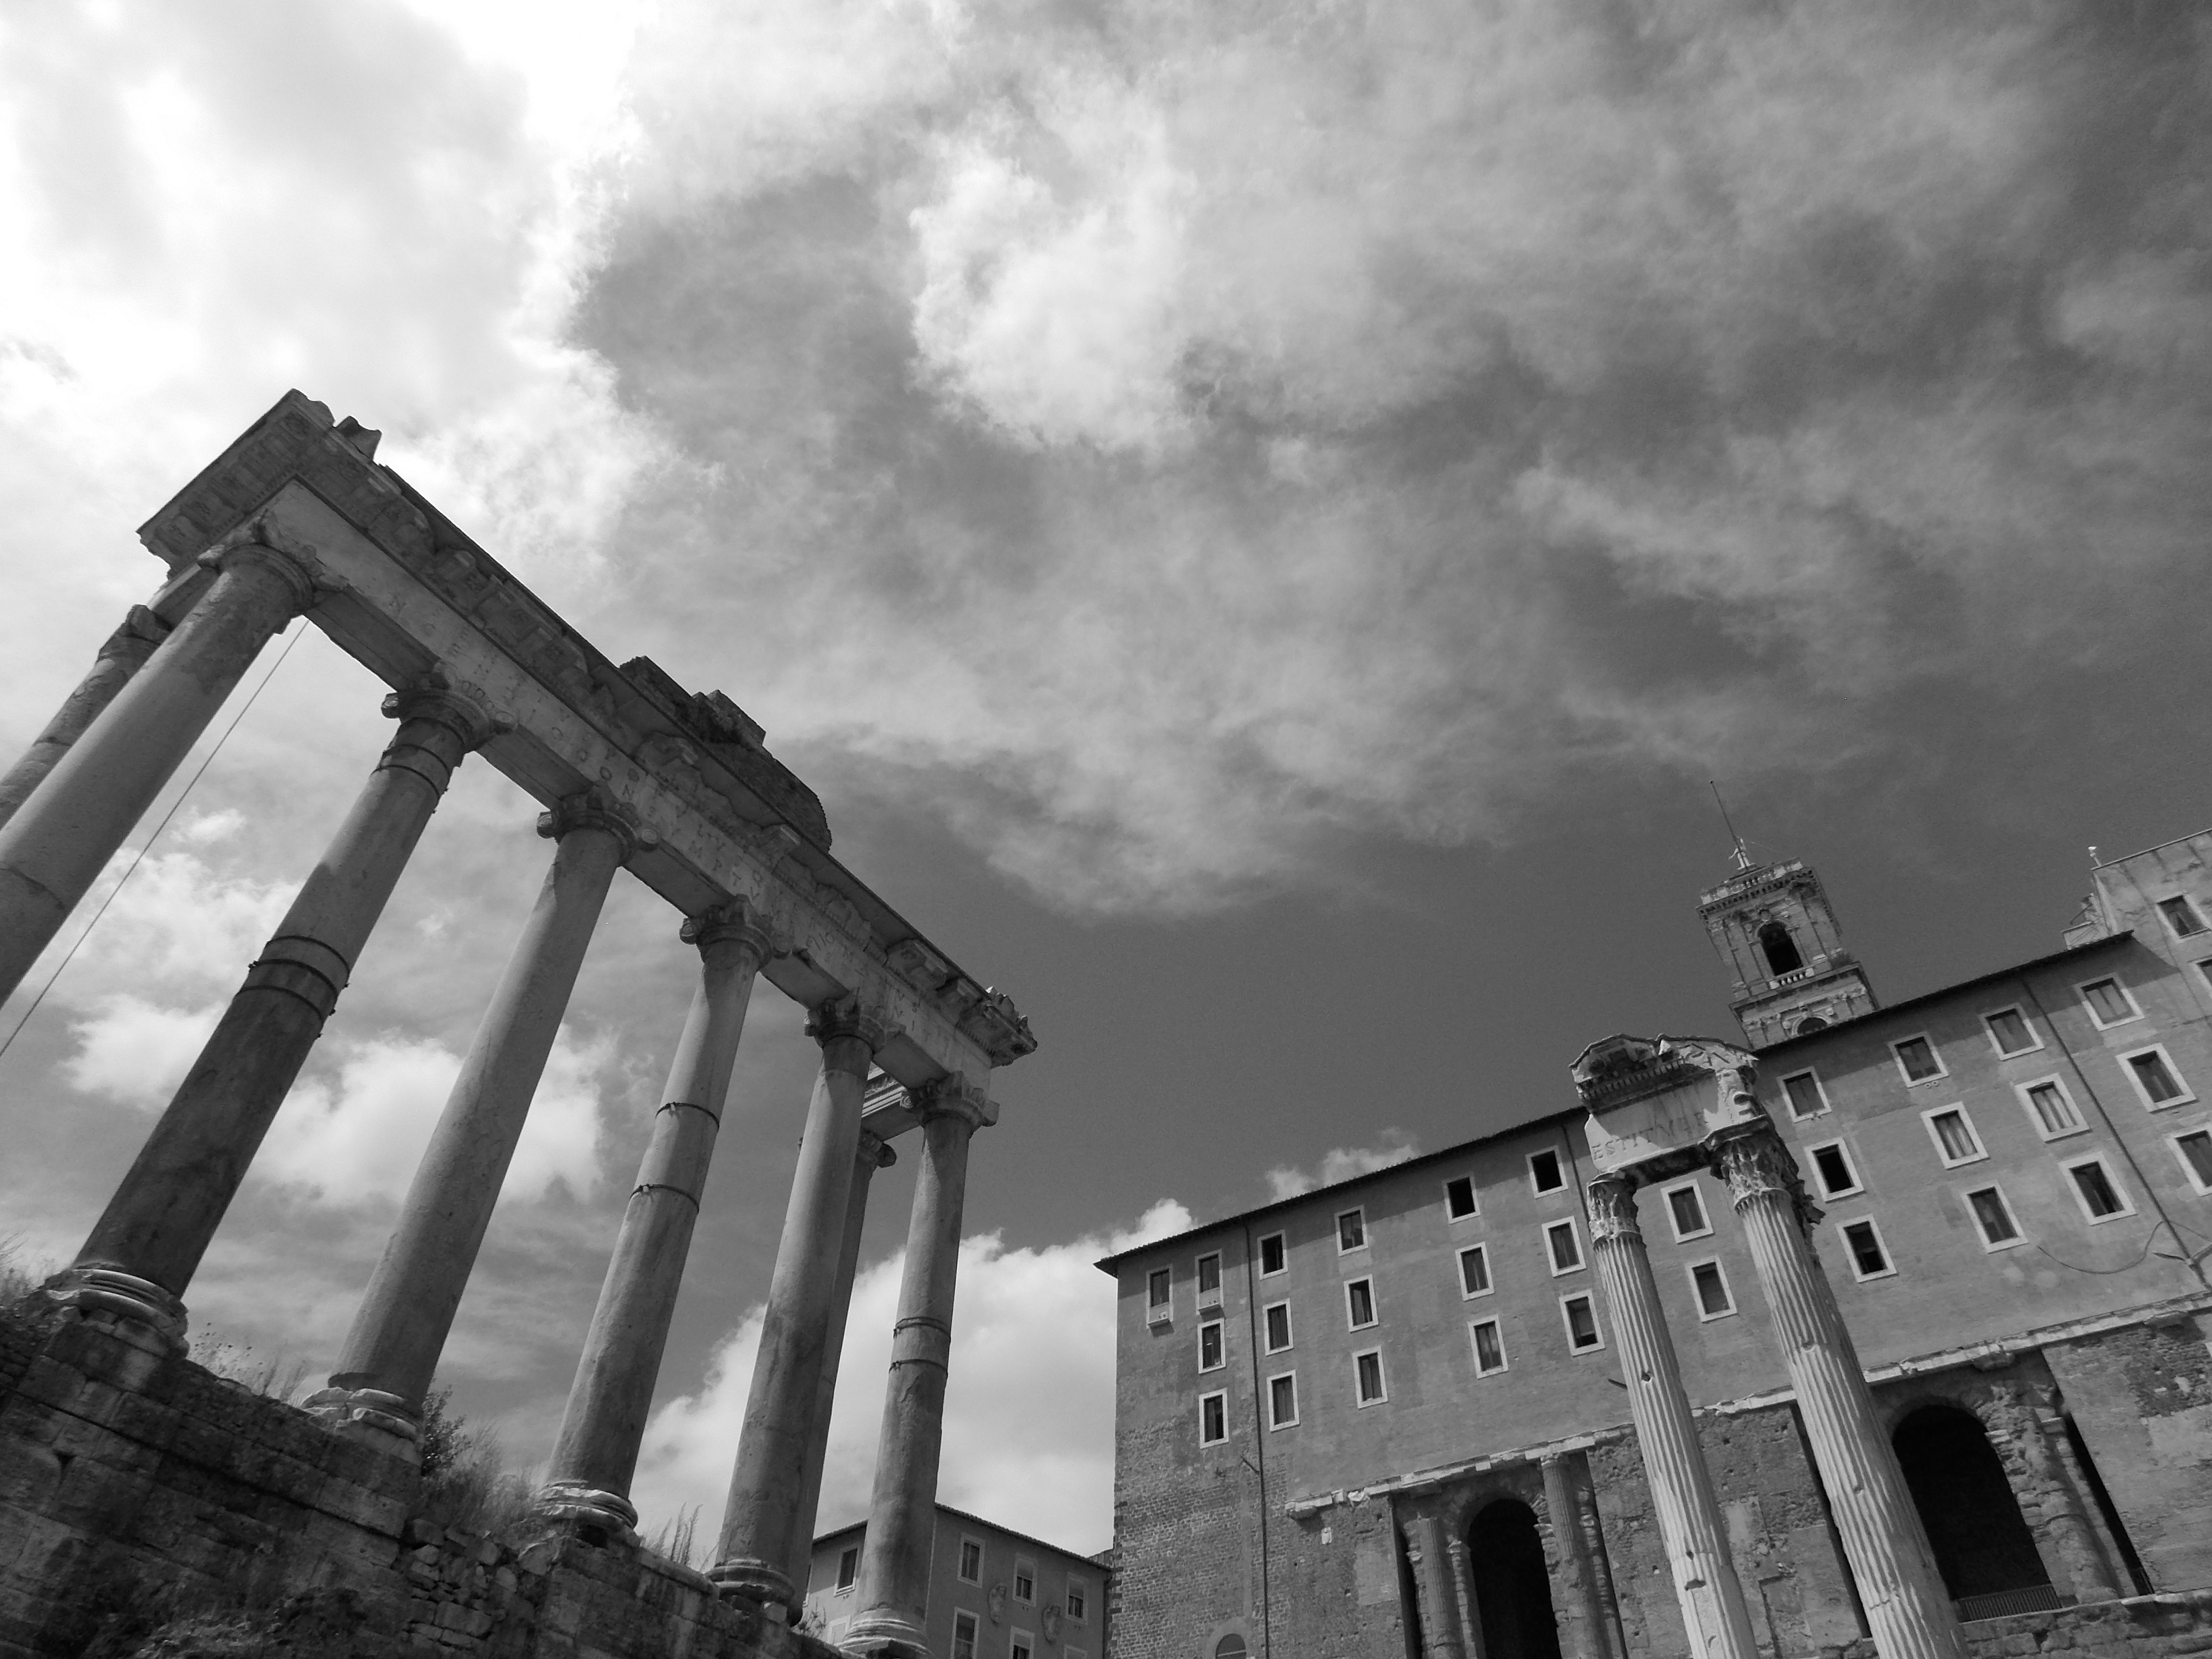
cloud, black and white, architecture, sky, white, old, monument, column, ancient, landmark, italy, darkness, historic, ruin, black, monochrome, sculpture, rome, temple, ruins, roman, history, famous, historical, italian, forum romanum, urban area, monochrome photography